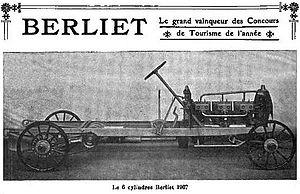
Moteur Berliet 6 cylindres 40 hp de 1907, Histoire de l'automobile, Pierre Souvestre, éd. H. Dunod et E. Pinat, 1907 (ASIN B001BPBE58) p.780